At This Moment

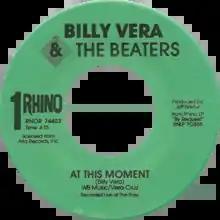
Side A of 1986 US re-release

"At This Moment" is a song written by Billy Vera and recorded live by Vera and his band under the name Billy Vera & the Beaters in 1981, during a string of performances at the Roxy in West Hollywood (January 15–17) and featured on their self-titled live album "Billy and the Beaters", released that year as the album's second single, on the American subsidiary of Japan's Alfa Records. The song is more notable for its second run on the charts years after its initial release, following its being featured on television's "Family Ties" series, after which the song became a number 1 hit in early 1987.